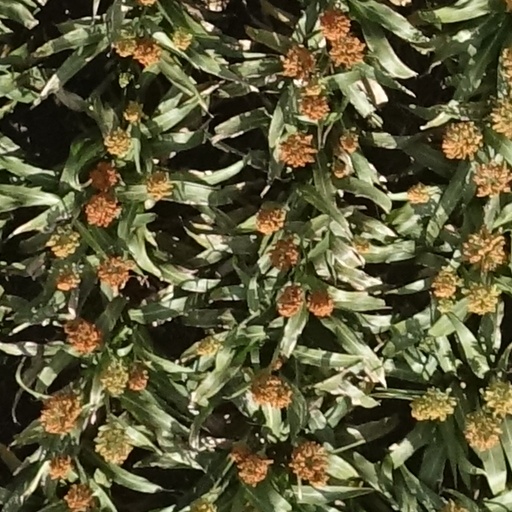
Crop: sorghum